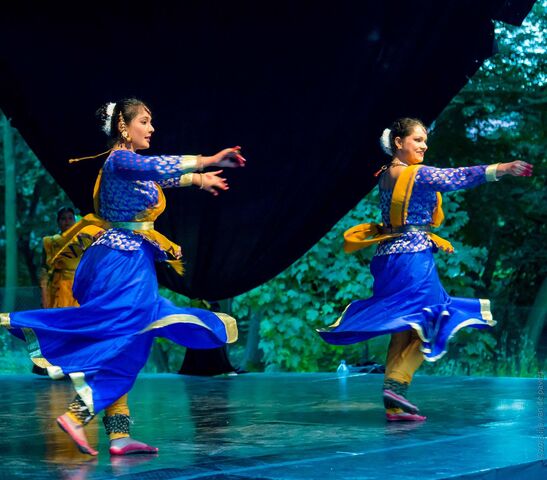
Dance form: kathak